Kenneth Mayhew

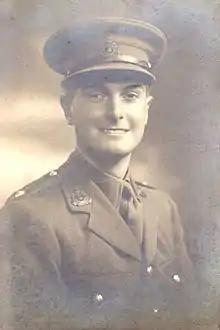
Second Lieutenant Mayhew, 1940–41

At the outbreak of the Second World War in 1939 Mayhew was conscripted. In January 1940, he entered the Royal Military College, Sandhurst, and following completion of his training became a second lieutenant in the 1st Battalion of the Suffolk Regiment, 8th Infantry Brigade, 3rd Infantry Division. Originally scheduled to cross to Southern France in 1940 before the Fall of France, the battalion stayed in the United Kingdom, and from 1942 they began preparing for an invasion of France and simulating landings.